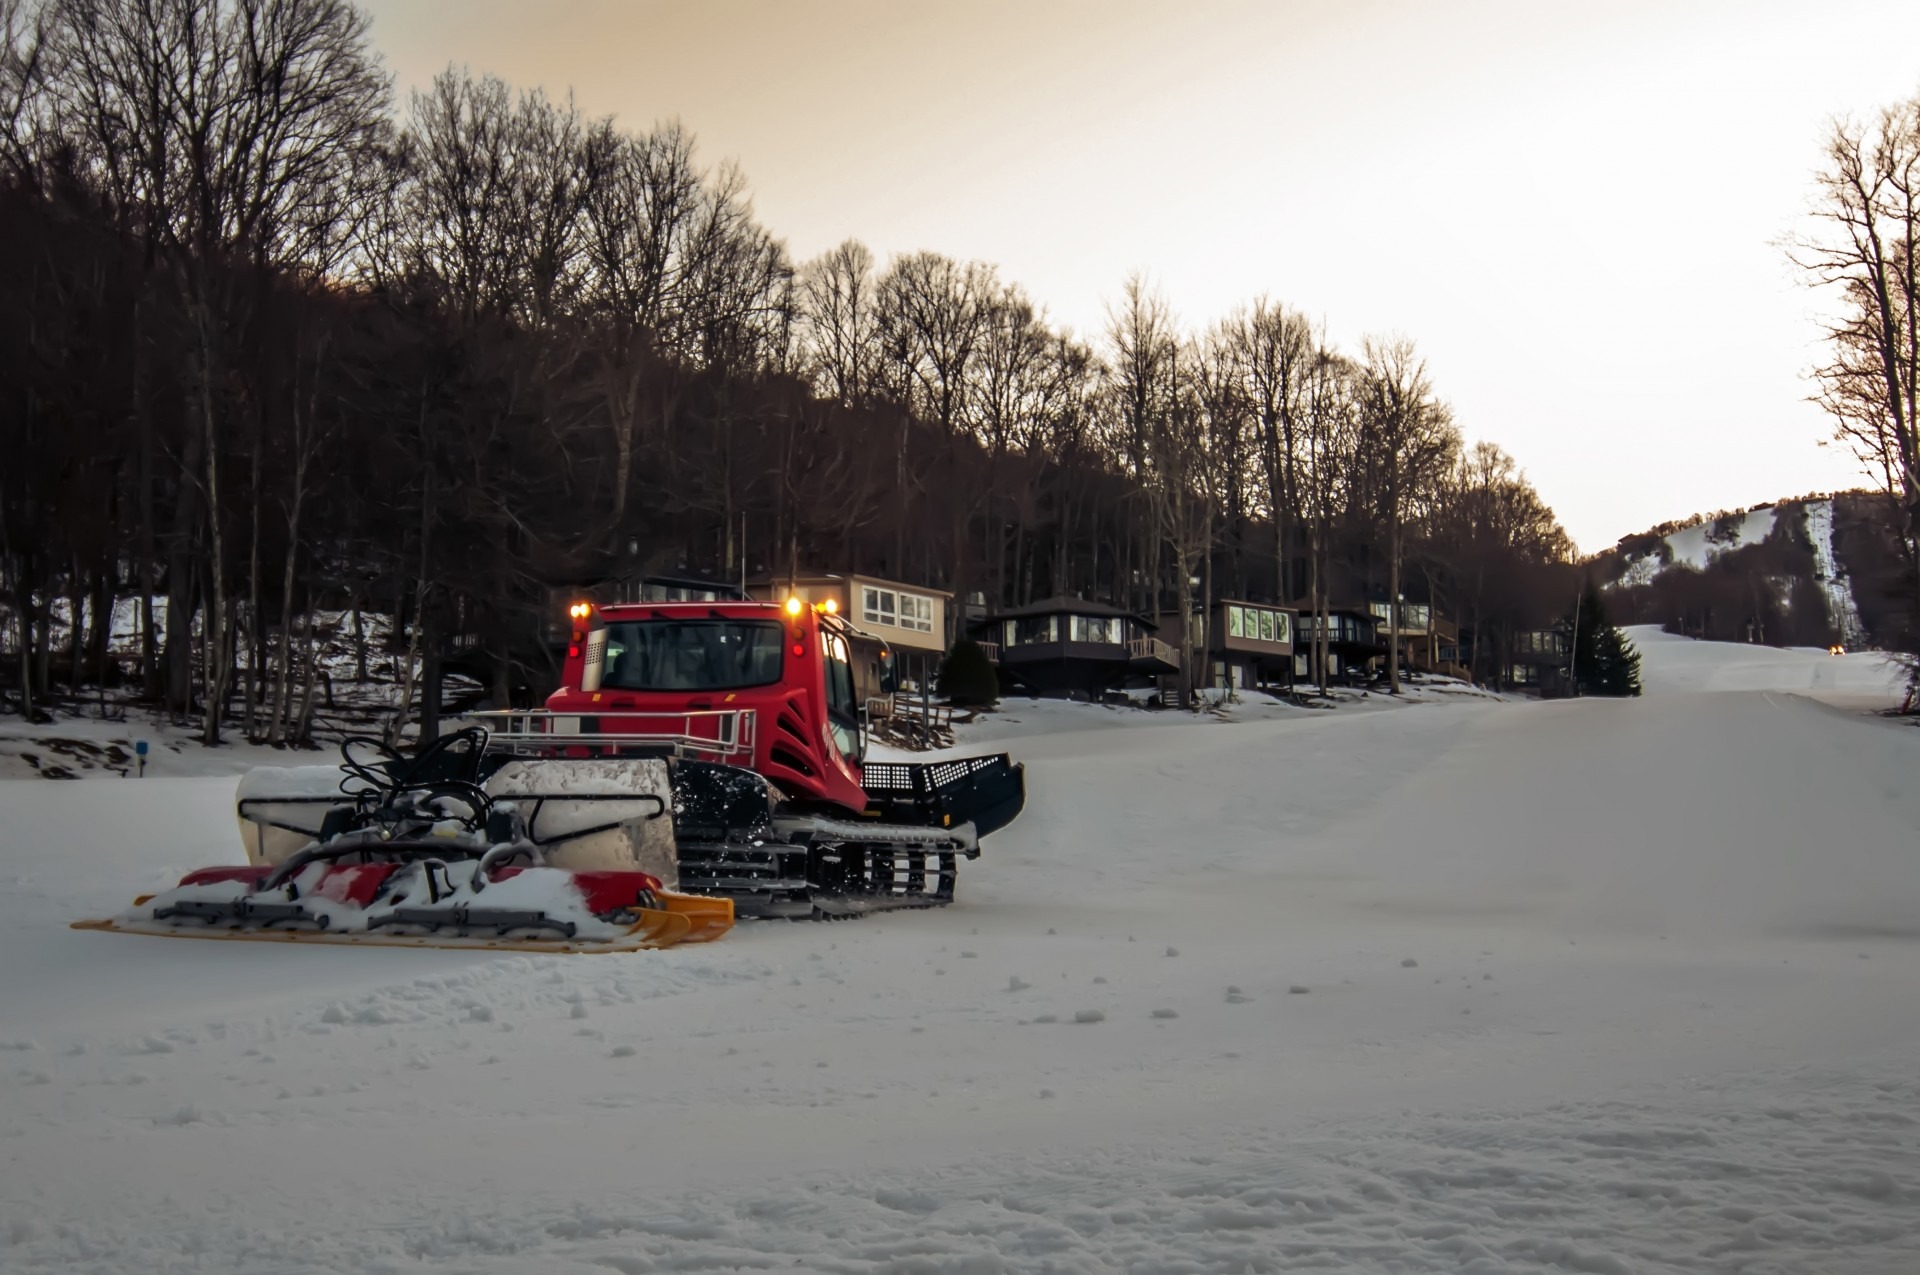
nature, mountain, snow, cold, winter, trail, hill, transportation, truck, red, vehicle, slope, equipment, action, weather, snowy, alpine, machine, machinery, industry, tourism, season, polar, outdoors, resort, alps, ski, blizzard, blade, nordic, grooming, hydraulic, groomer, snowmobile